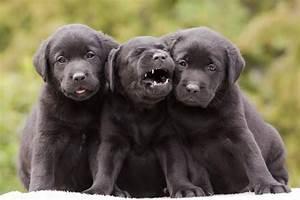
dog